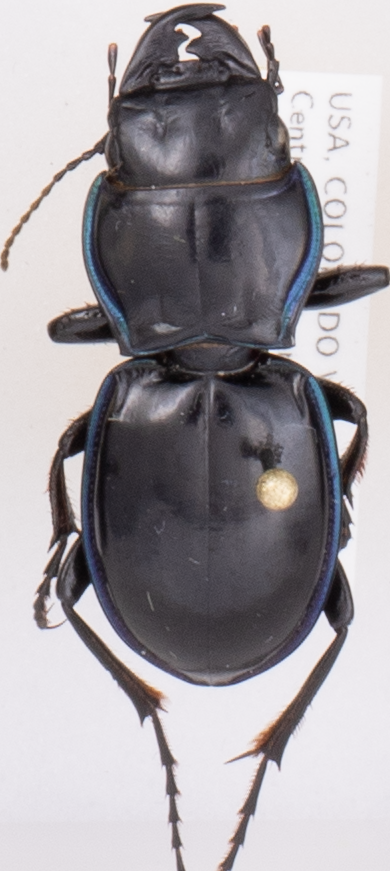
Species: Pasimachus elongatus
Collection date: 2018-06-07
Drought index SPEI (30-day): -0.288
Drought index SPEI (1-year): -0.02
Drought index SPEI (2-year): -0.372